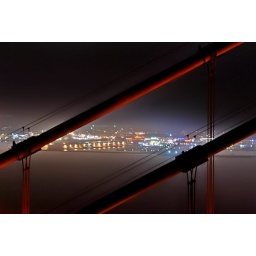
the golden gate bridge and fisherman's wharf in the background - golden gate national recreation area, marin county, california